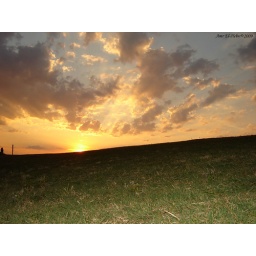
Sunset over the green field